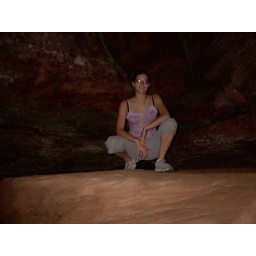
Me in the rock house